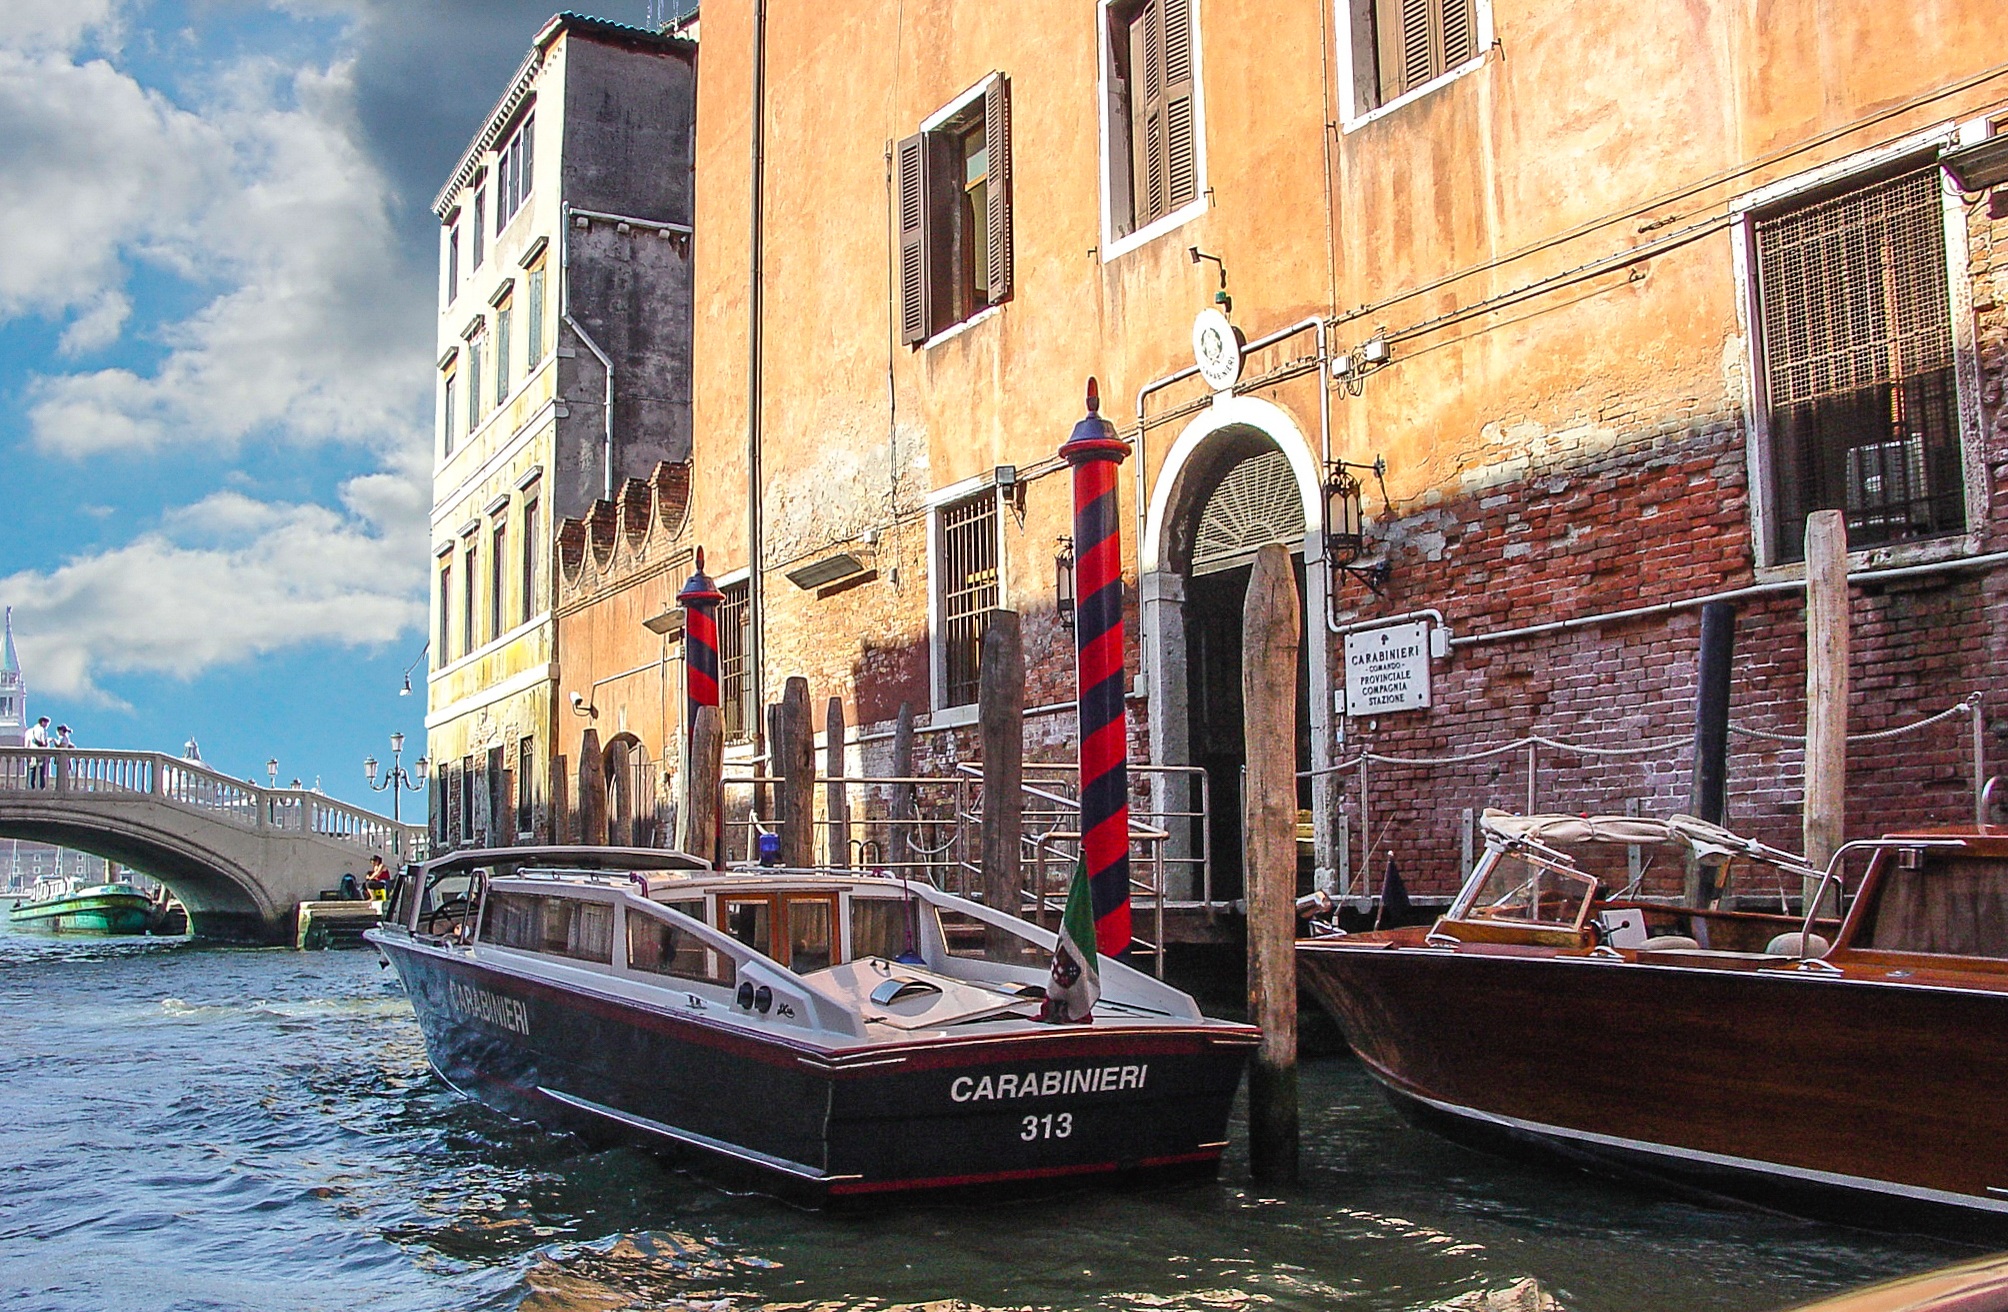
water, boat, bridge, building, canal, vehicle, station, italy, facade, venice, waterway, police, channel, gondola, watercraft, guard, italian, venetian, carabinieri, polizia, water transportation